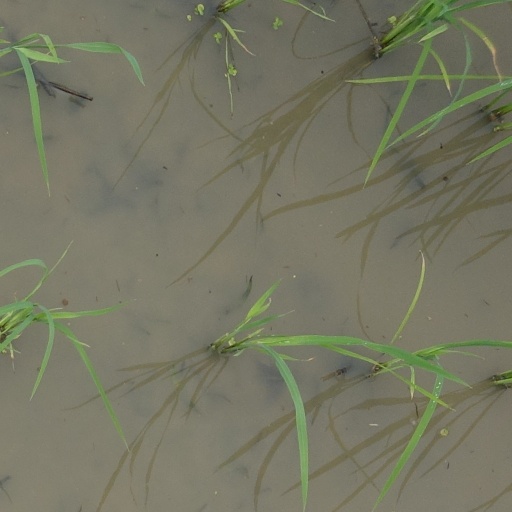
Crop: rice